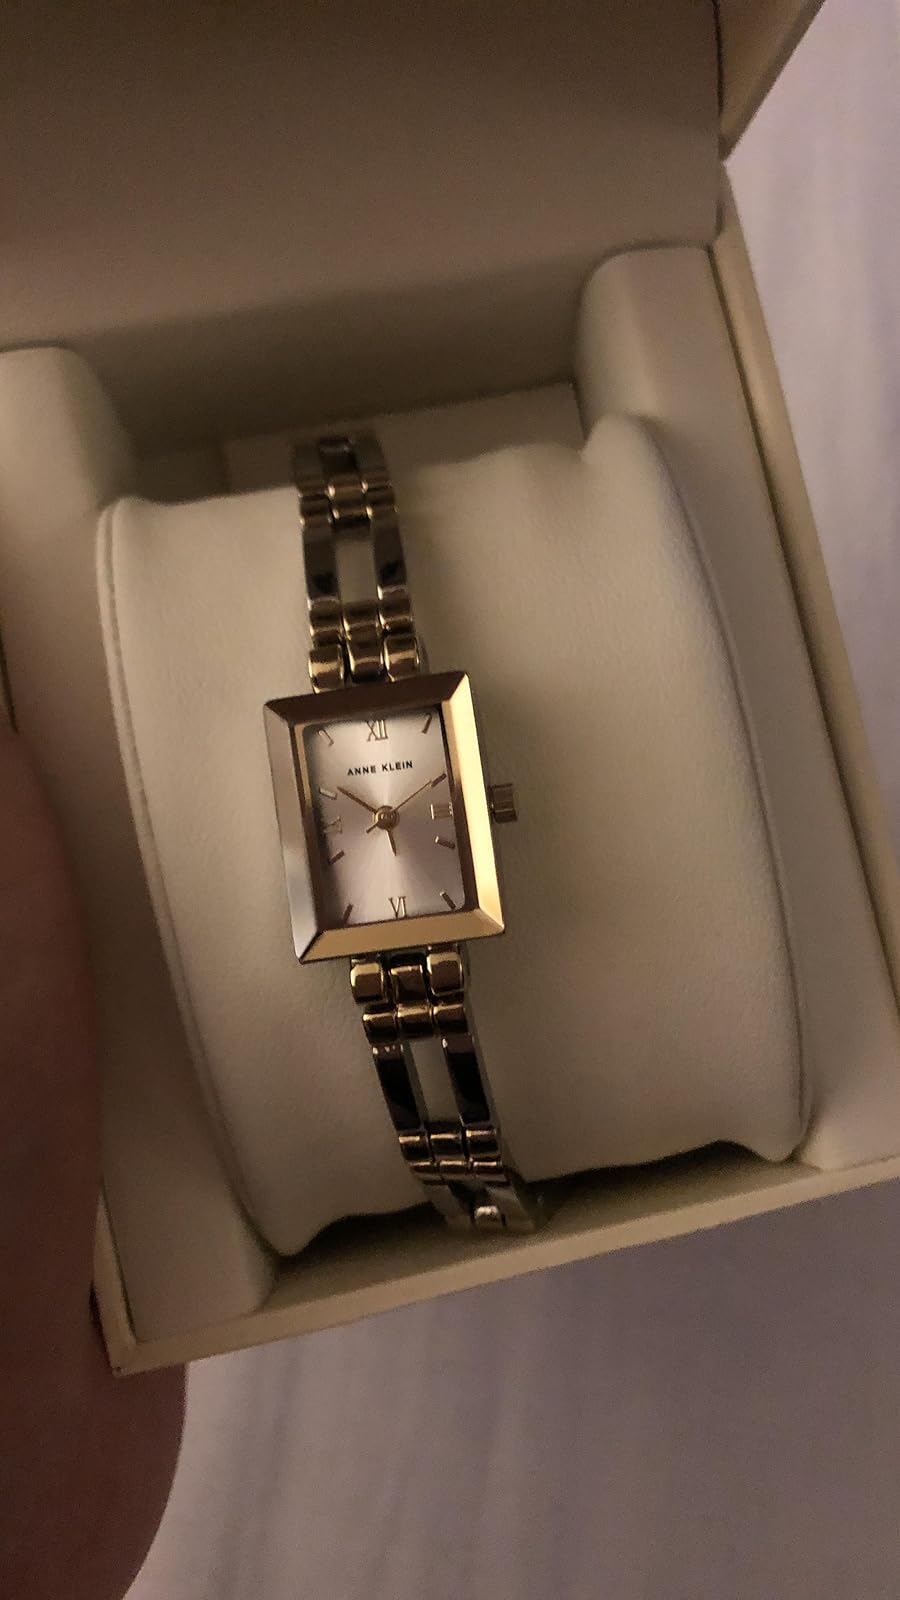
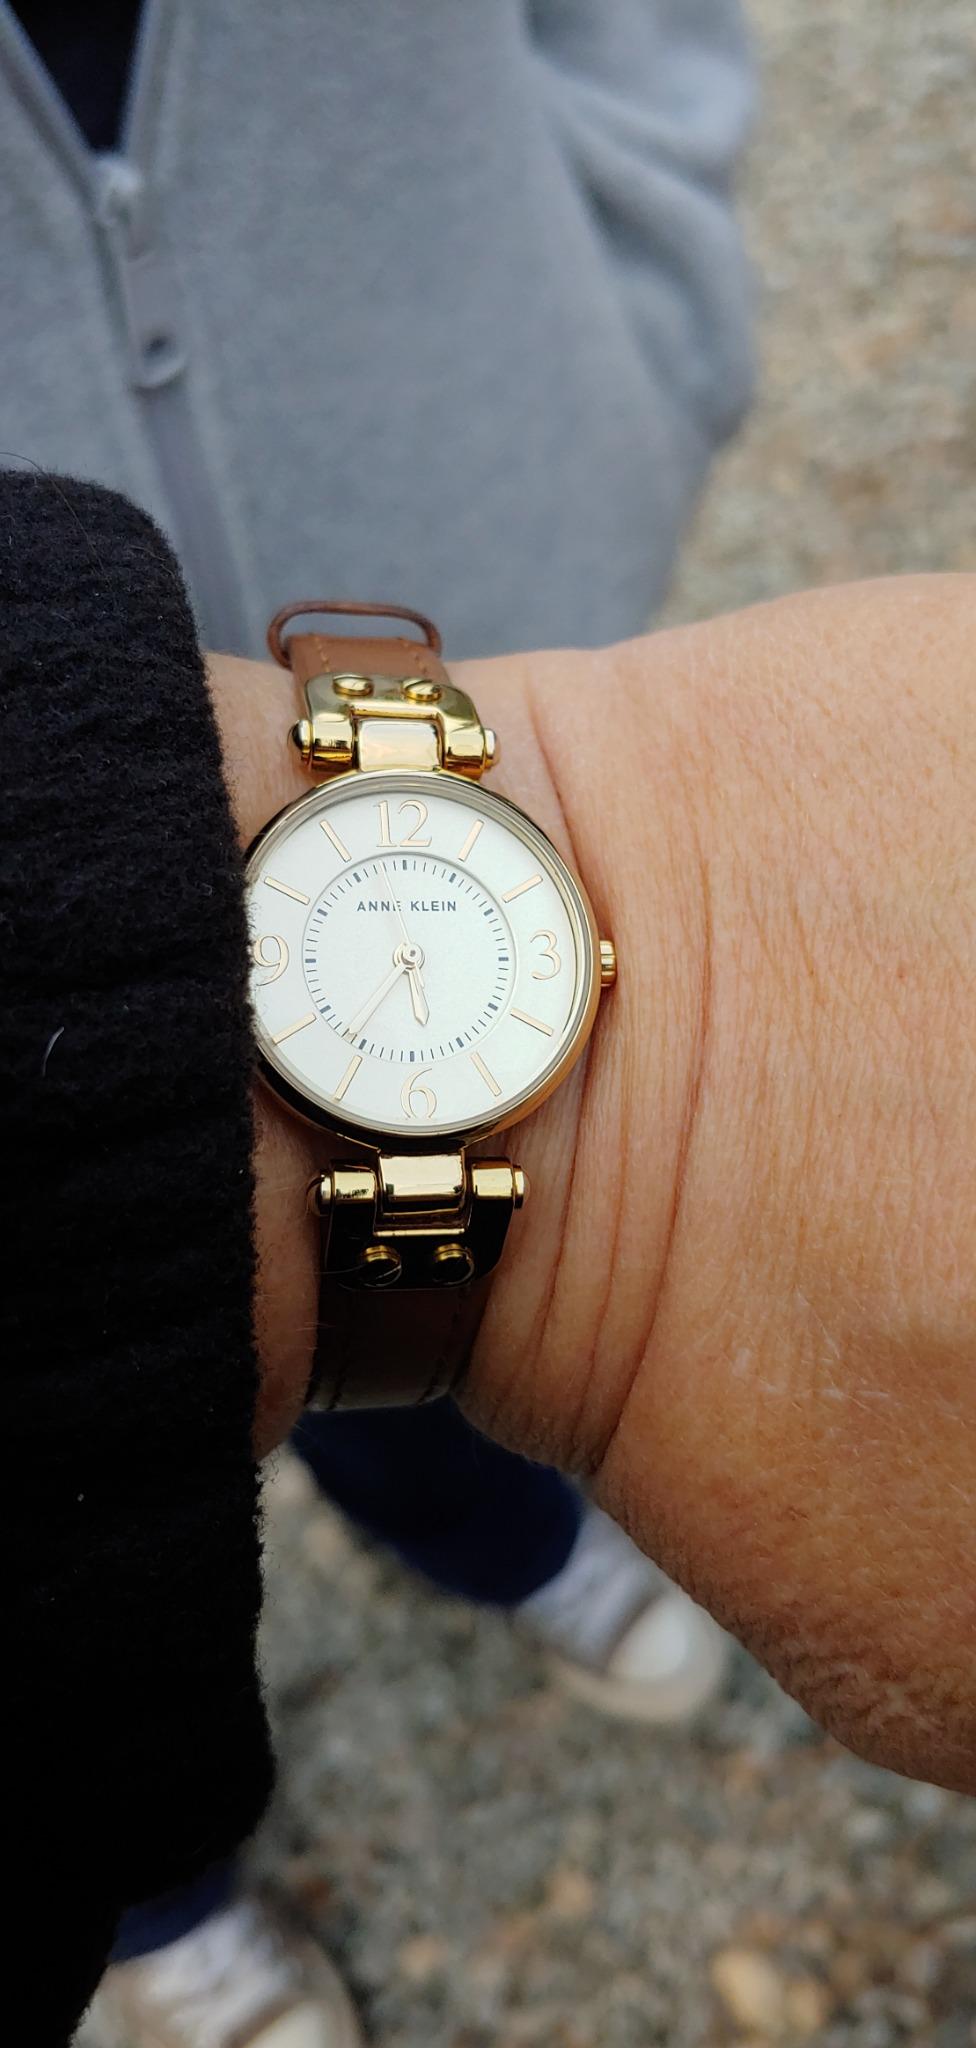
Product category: accessories_watch
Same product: no